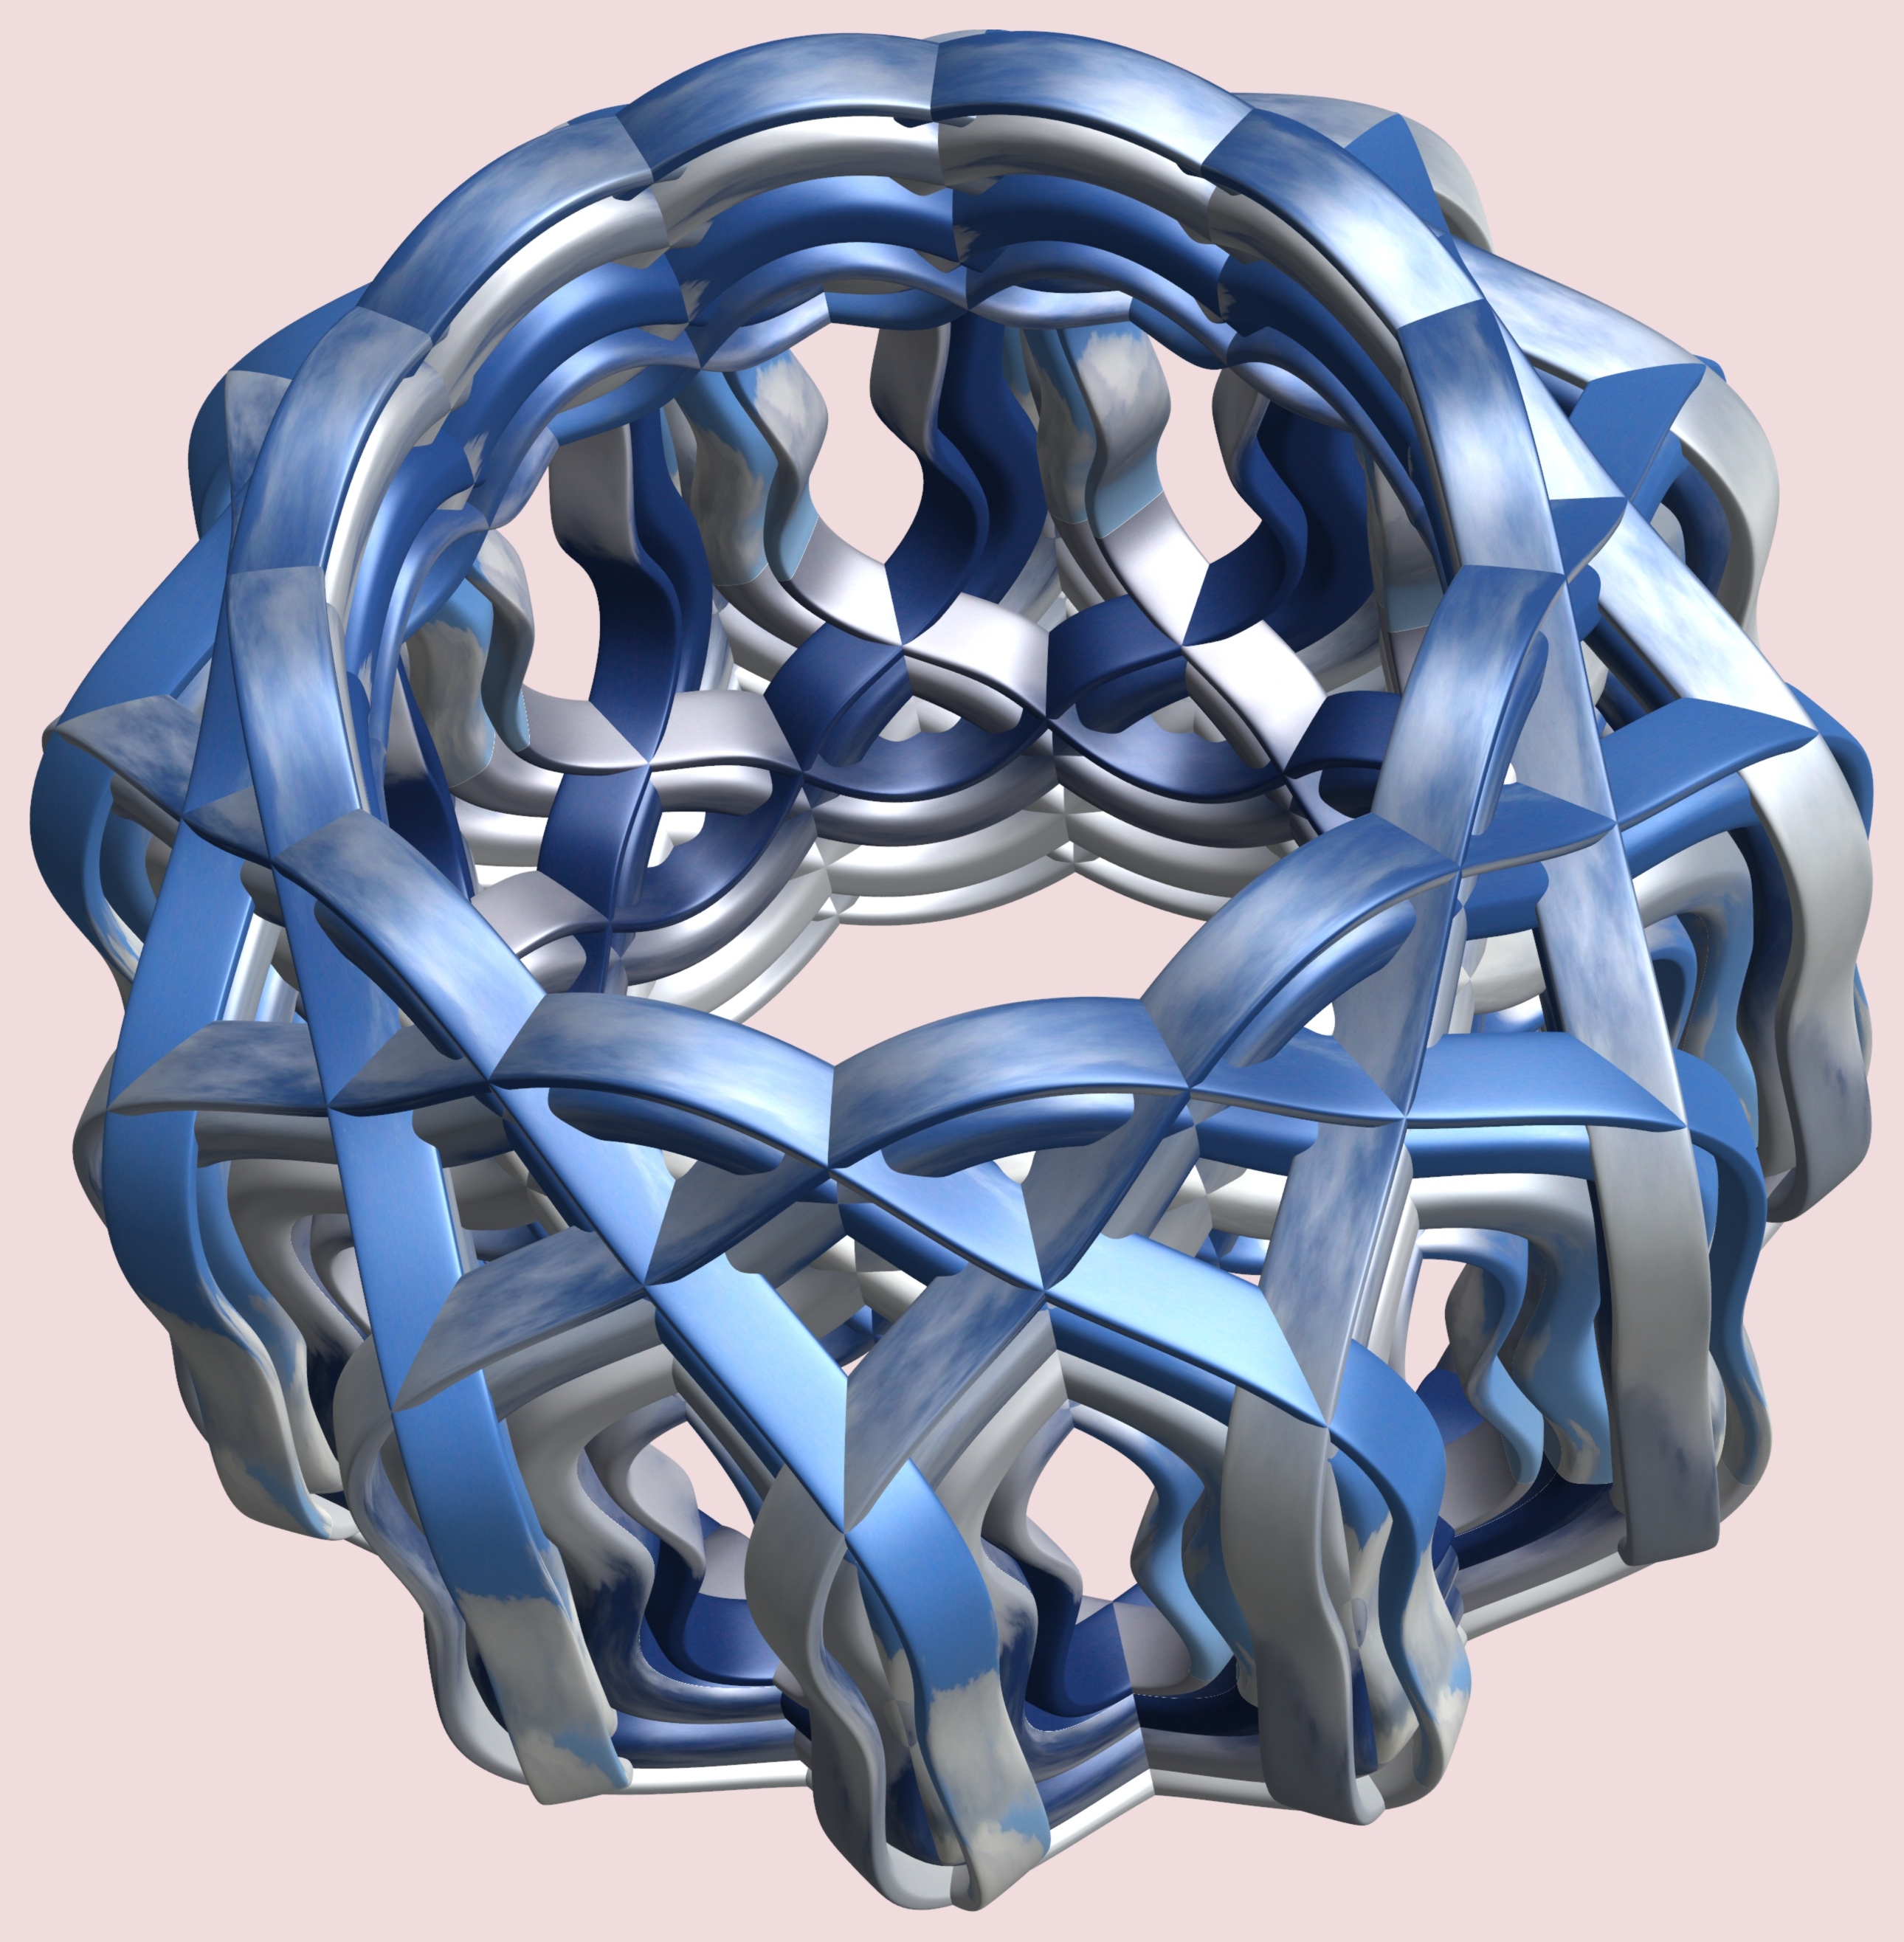
structure, wheel, texture, chain, pattern, machine, product, cool image, design, symmetry, 3d, graphic, torus, mathematica, cg, parametricplot3d, code, program, algorithm, mapping, automotive exterior